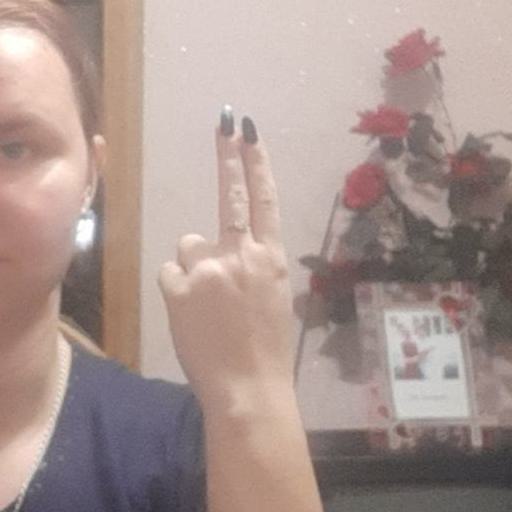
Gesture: two_up_inverted